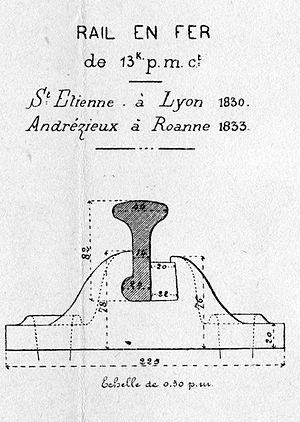
schéma
La Compagnie du chemin de fer de Saint-Étienne à Lyon construisit et exploita la ligne ferroviaire entre les deux villes éponymes. Concédée en 1827, sous la Restauration, elle est, chronologiquement, la seconde ligne de chemin de fer en France.